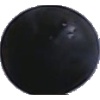
Label: Grape Blue 1